Statue of Ezra Cornell

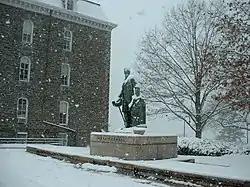
The "Statue of Ezra Cornell" during a snowstorm

The monument consists of a bronze statue of Cornell atop a red granite pedestal. The statue is tall, while the pedestal covers an area of by . The pedestal rests on a stone platform that covers an area of by . The pedestal is also surrounded by a granite bench which extends on either side of the statue along the length of . On the front of the pedestal is inscribed the following: